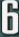
Number: 6